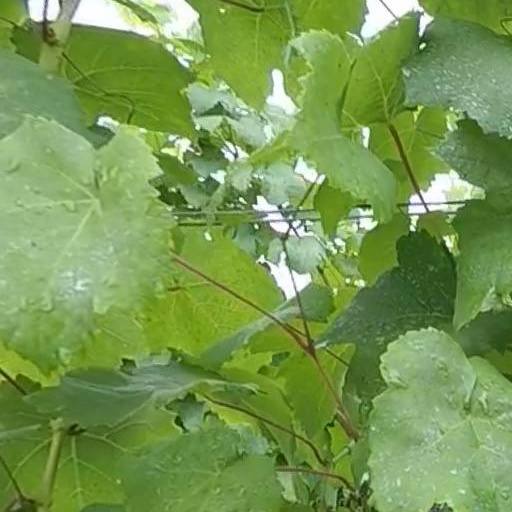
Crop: grape